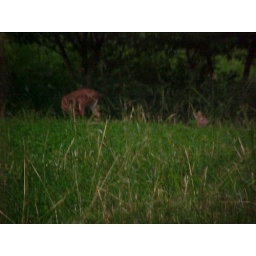
we caught a doe and her two fawns running around over the fence in Bill's back yard